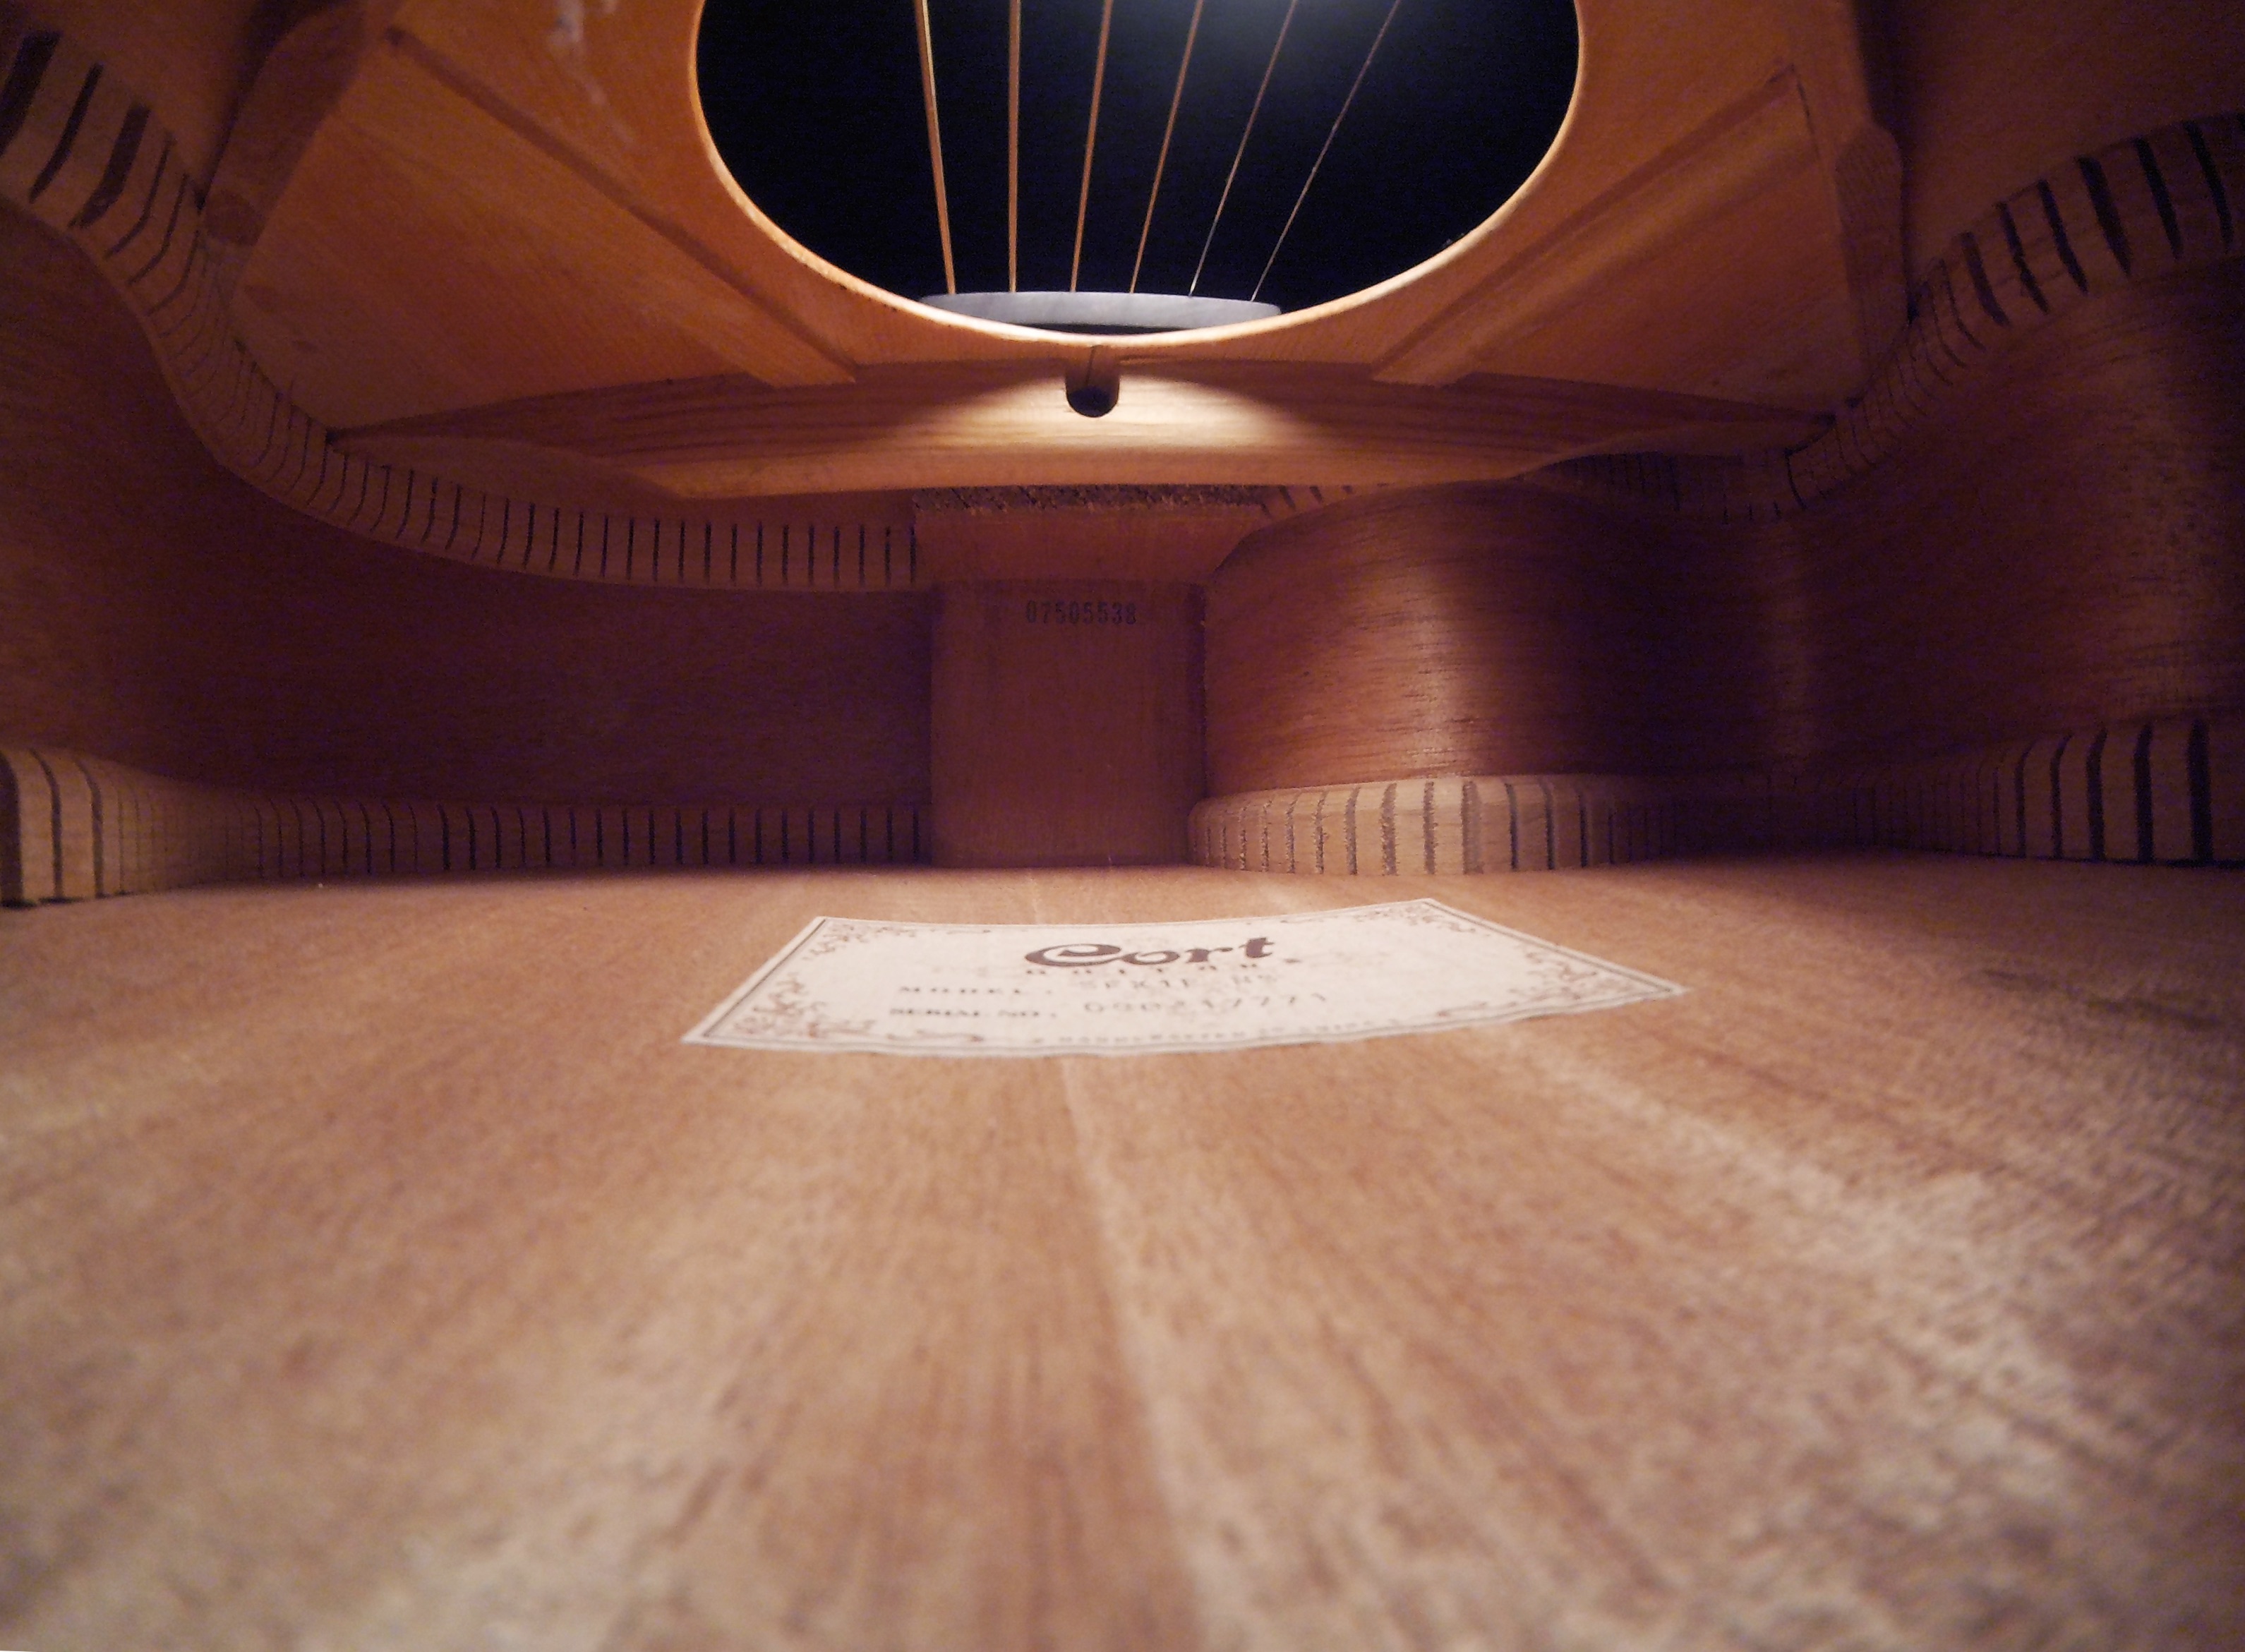
wood, floor, ceiling, furniture, room, screenshot, flooring